VAW-78

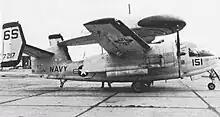
A Grumman E-1B Tracer of Naval Reserve airborne early warning squadron VAW-78 "Fighting Escargots" at NARTU Norfolk, Virginia (USA), in 1970.

In September 1975, VAW-78 became a component of Carrier Air Wing Reserve TWENTY. Two years later, the squadron transitioned to the E-2B "Hawkeye" aircraft. During March 1983, the first E-2C "Hawkeye" was introduced to the squadron and remains in use today. This milestone marked the first current tactical fleet aircraft to be utilized in the Naval Air Reserve.